Omega 28.9 chronograph

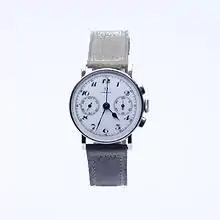
Omega 28.9 T3

The calibre 28.9 was introduced as Omega SA watches' first production wrist chronograph in 1932 featuring 17 rubies, Breguet balance and continuous minute hand.